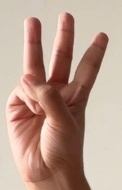
ASL sign: W